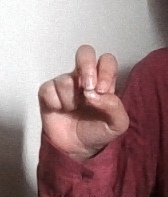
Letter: gaaf